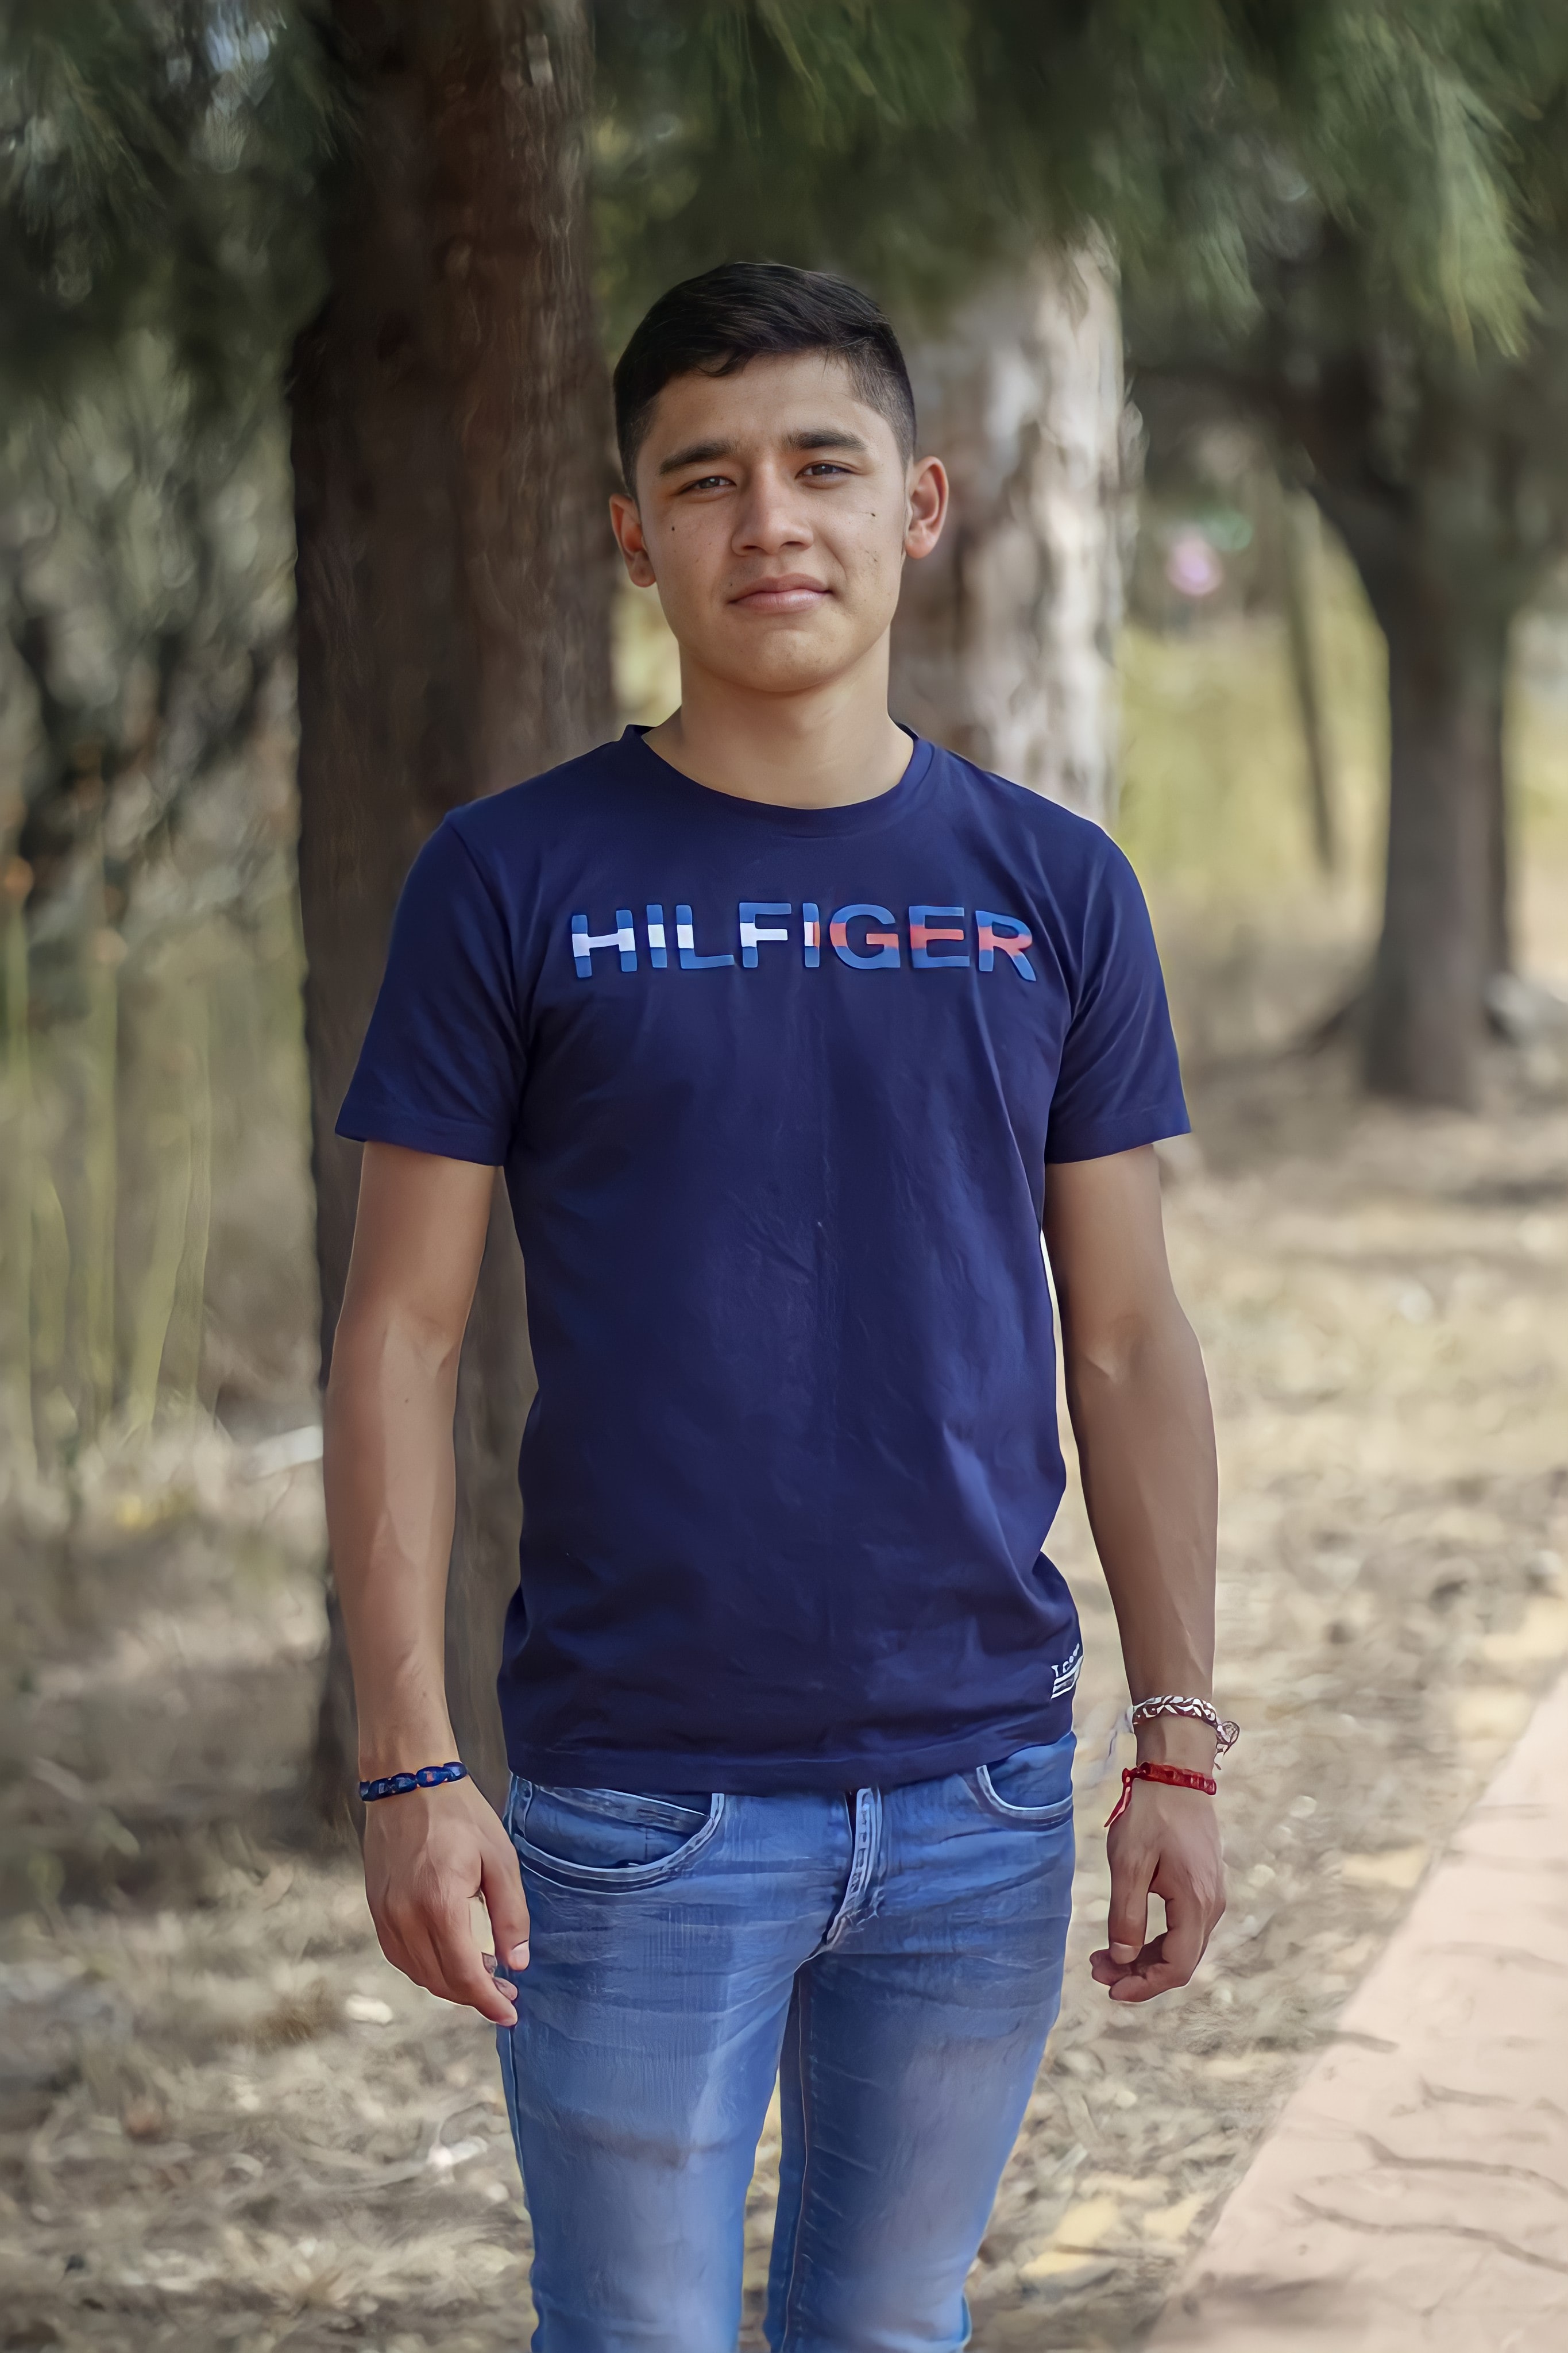
cute, boy, beautiful, mexican, face, jeans, shoulder, eye, neck, street fashion, sleeve, flash photography, tree, standing, t shirt, waist, chest, denim, trunk, happy, leisure, black hair, sportswear, electric blue, long hair, fun, human leg, necklace, abdomen, recreation, active shirt, jewellery, grass, top, portrait photography, child, vacation, portrait